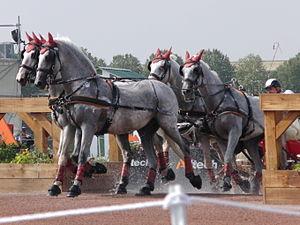
Jeux équestres mondiaux 2014 - Attelage - épreuve du marathon - Zoltan Lazar et ses lipizzans pour la Hongrie
Le lipizzan est une race de chevaux originaire de Slovénie, culturellement liée à l'École espagnole de Vienne en Autriche. Cette célèbre école, qui tire par ailleurs son nom des chevaux espagnols qui furent à l'origine de la race lipizzane, n'utilise en effet que des lipizzans. L'élevage du lipizzan remonte au XVIᵉ siècle, lorsque la famille impériale des Habsbourg décide de fonder un nouveau haras dans la localité slovène de Lipica dans la région vallonnée du Kras qui appartenait à l'époque à l'Empire autrichien. La race des lipizzans est menacée de disparition lors de la Seconde Guerre mondiale, mais l'intervention du général américain George S. Patton permet de sauver 250 chevaux, assurant la préservation de cette race à la longue histoire.